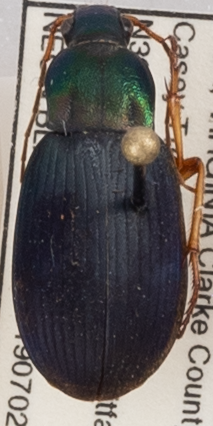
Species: Chlaenius aestivus
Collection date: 2019-07-02 04:00:00
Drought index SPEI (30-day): -0.078
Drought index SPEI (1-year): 2.09
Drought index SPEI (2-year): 2.09